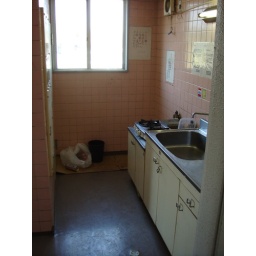
well actually the kitchen back at home in Delft is dirtier...